SOMUA S35

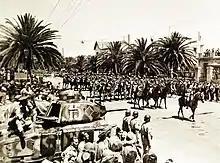
French spahis passing by a S 35 of the "12e RCA", Tunis, 20 May 1943

After the June 1940 armistice, twenty-three S 35s were allowed to be sent to West Africa to bolster the hold of the Vichy regime on that region. They were issued to the "12e régiment de Chasseurs d'Afrique" that, after French forces in Africa had sided with the Allies, operated them against German and Italian forces during the Tunisia Campaign. After taking part in the Tunis victory parade, 12e RCA's S35s were replaced by M4 Shermans, but crews often affixed the SOMUA plate on their new tanks.